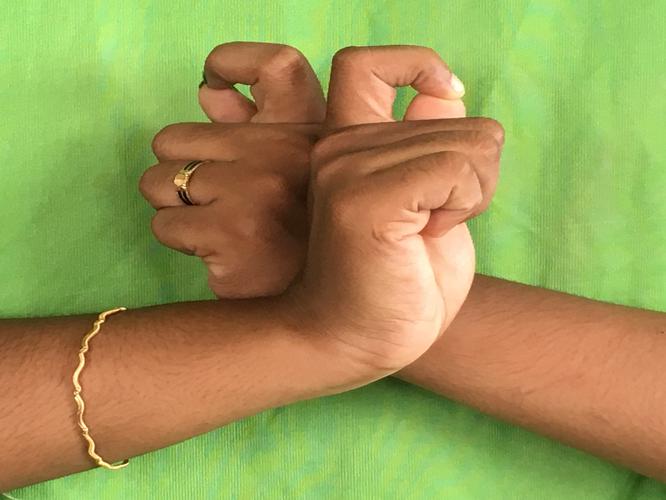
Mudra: Berunda
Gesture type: double_hand